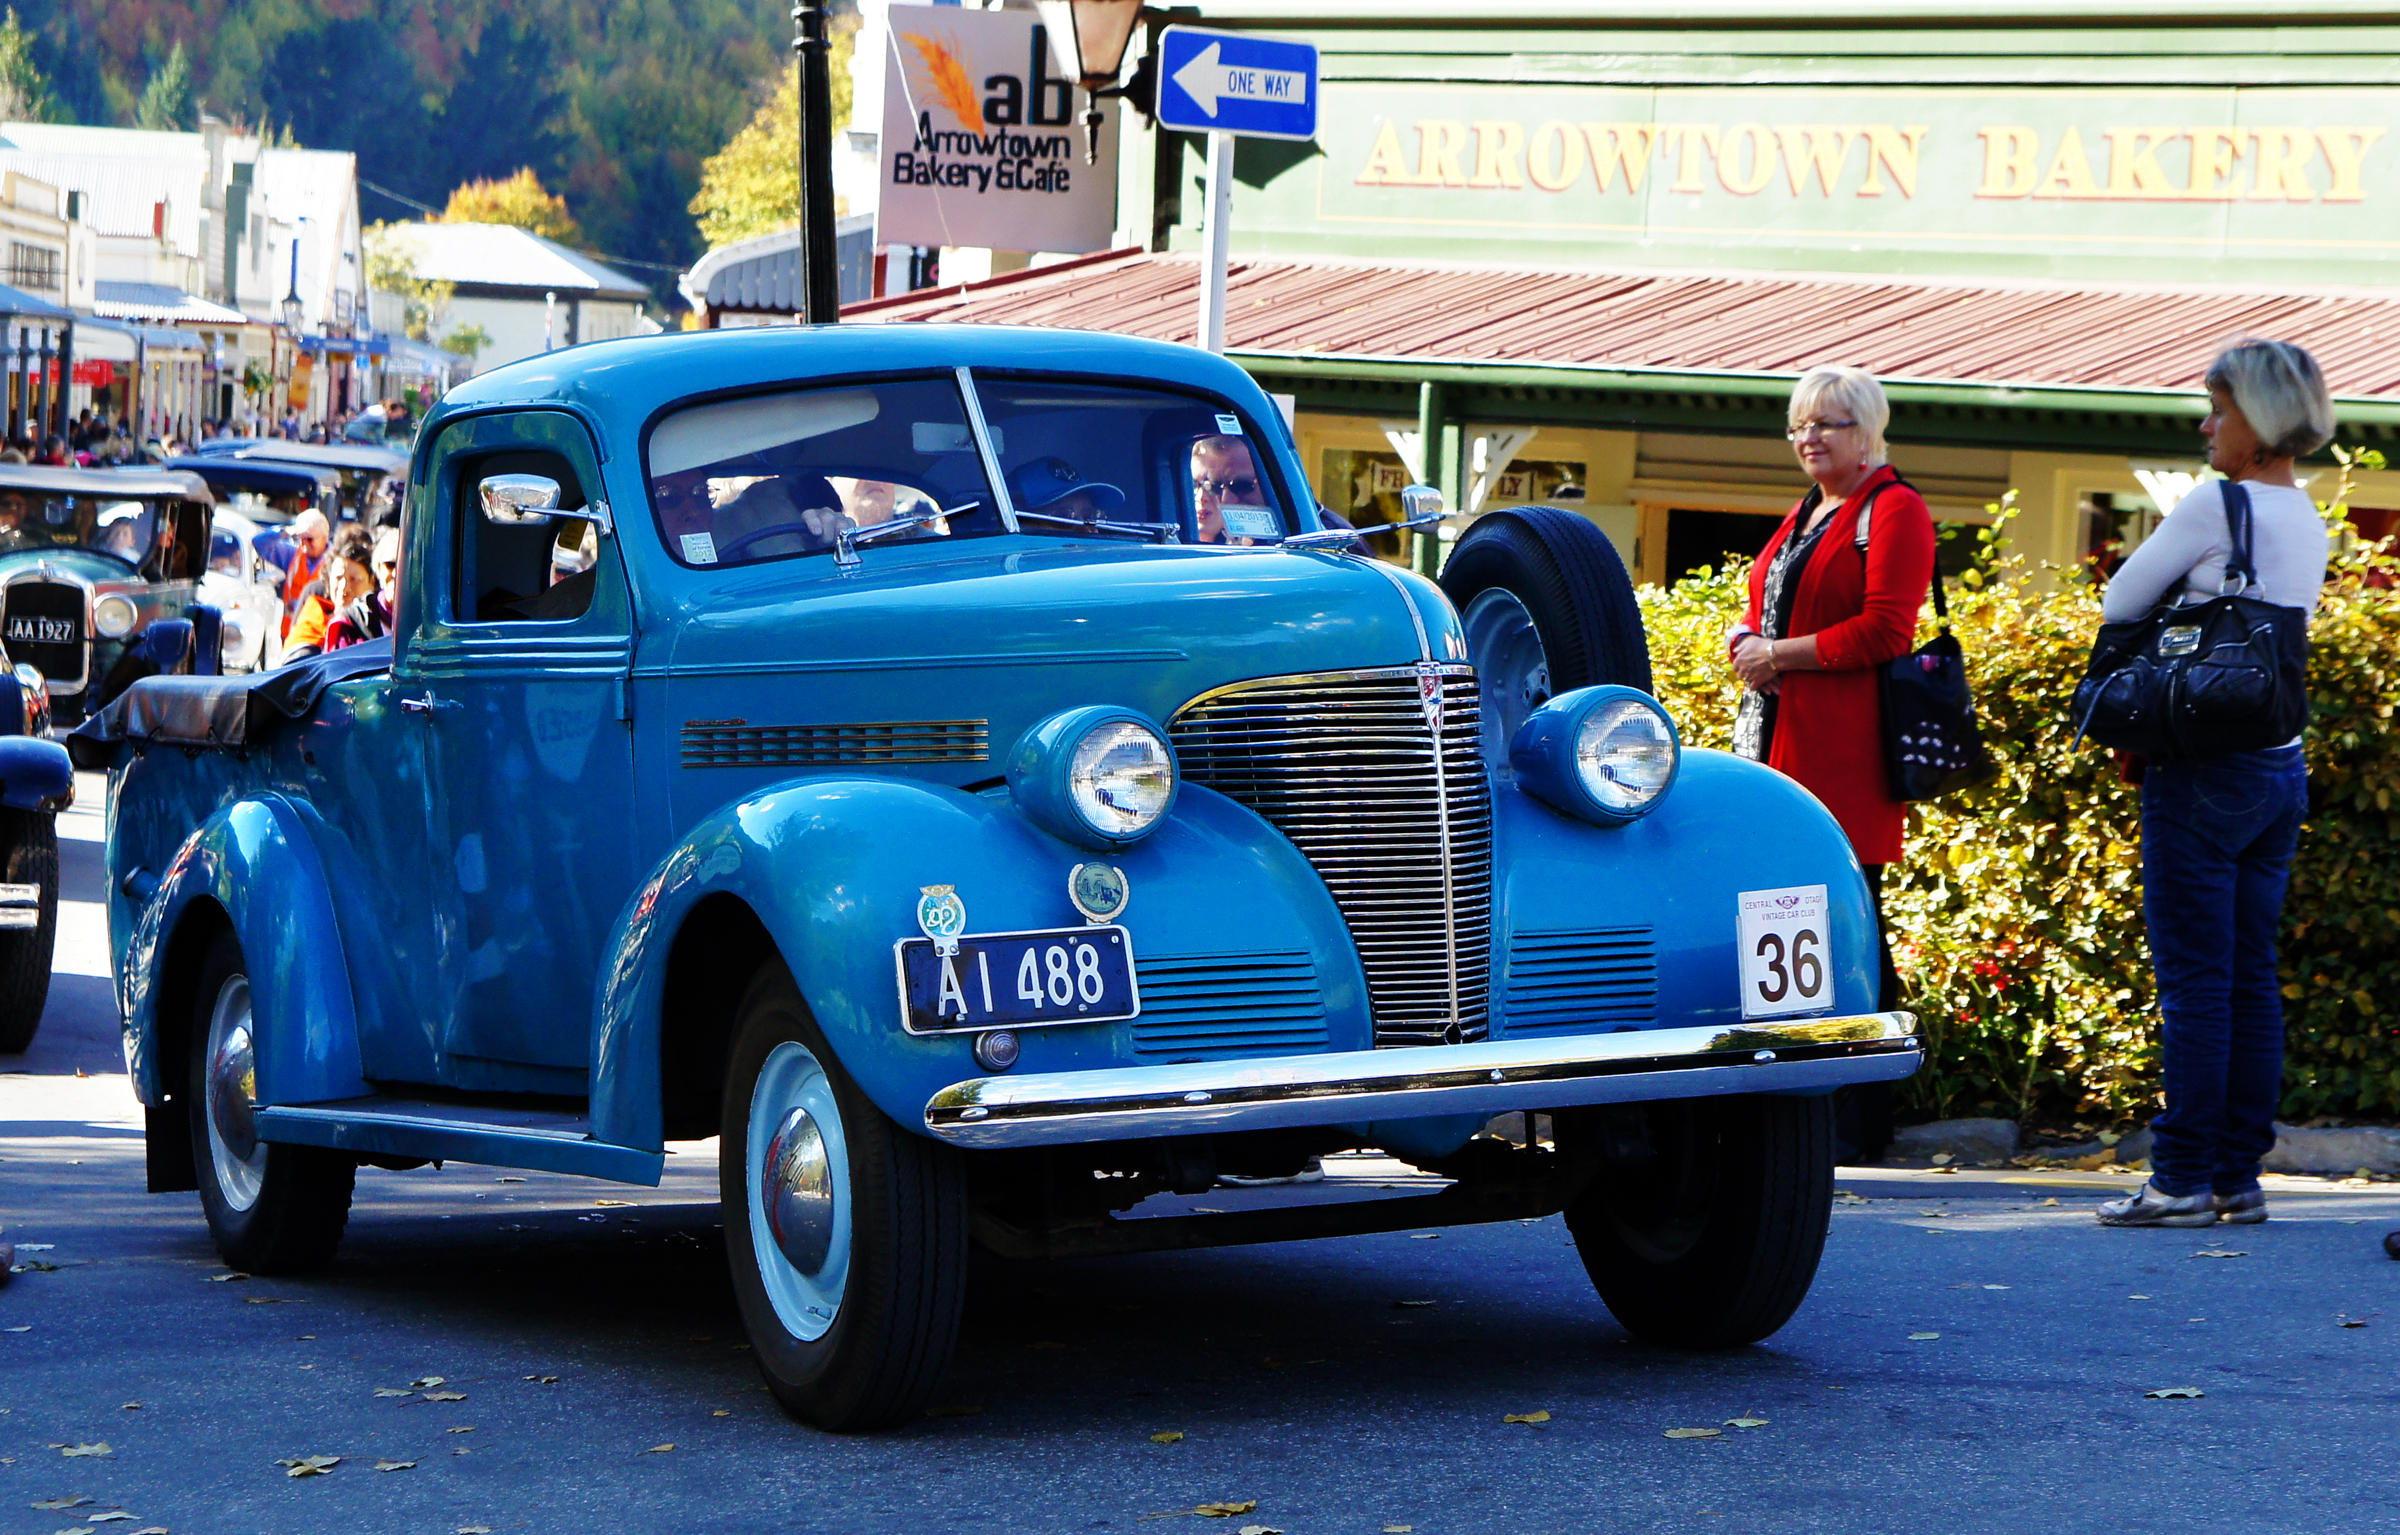
car, vehicle, motor vehicle, vintage car, cars, sedan, classic, carshow, classiccars, vintagecars, autoshows, carparade, vintangecarclubs, carsrestored, carsclassic, bluechevolet, antique car, hot rod, auto show, land vehicle, automobile make, compact car, luxury vehicle, custom car